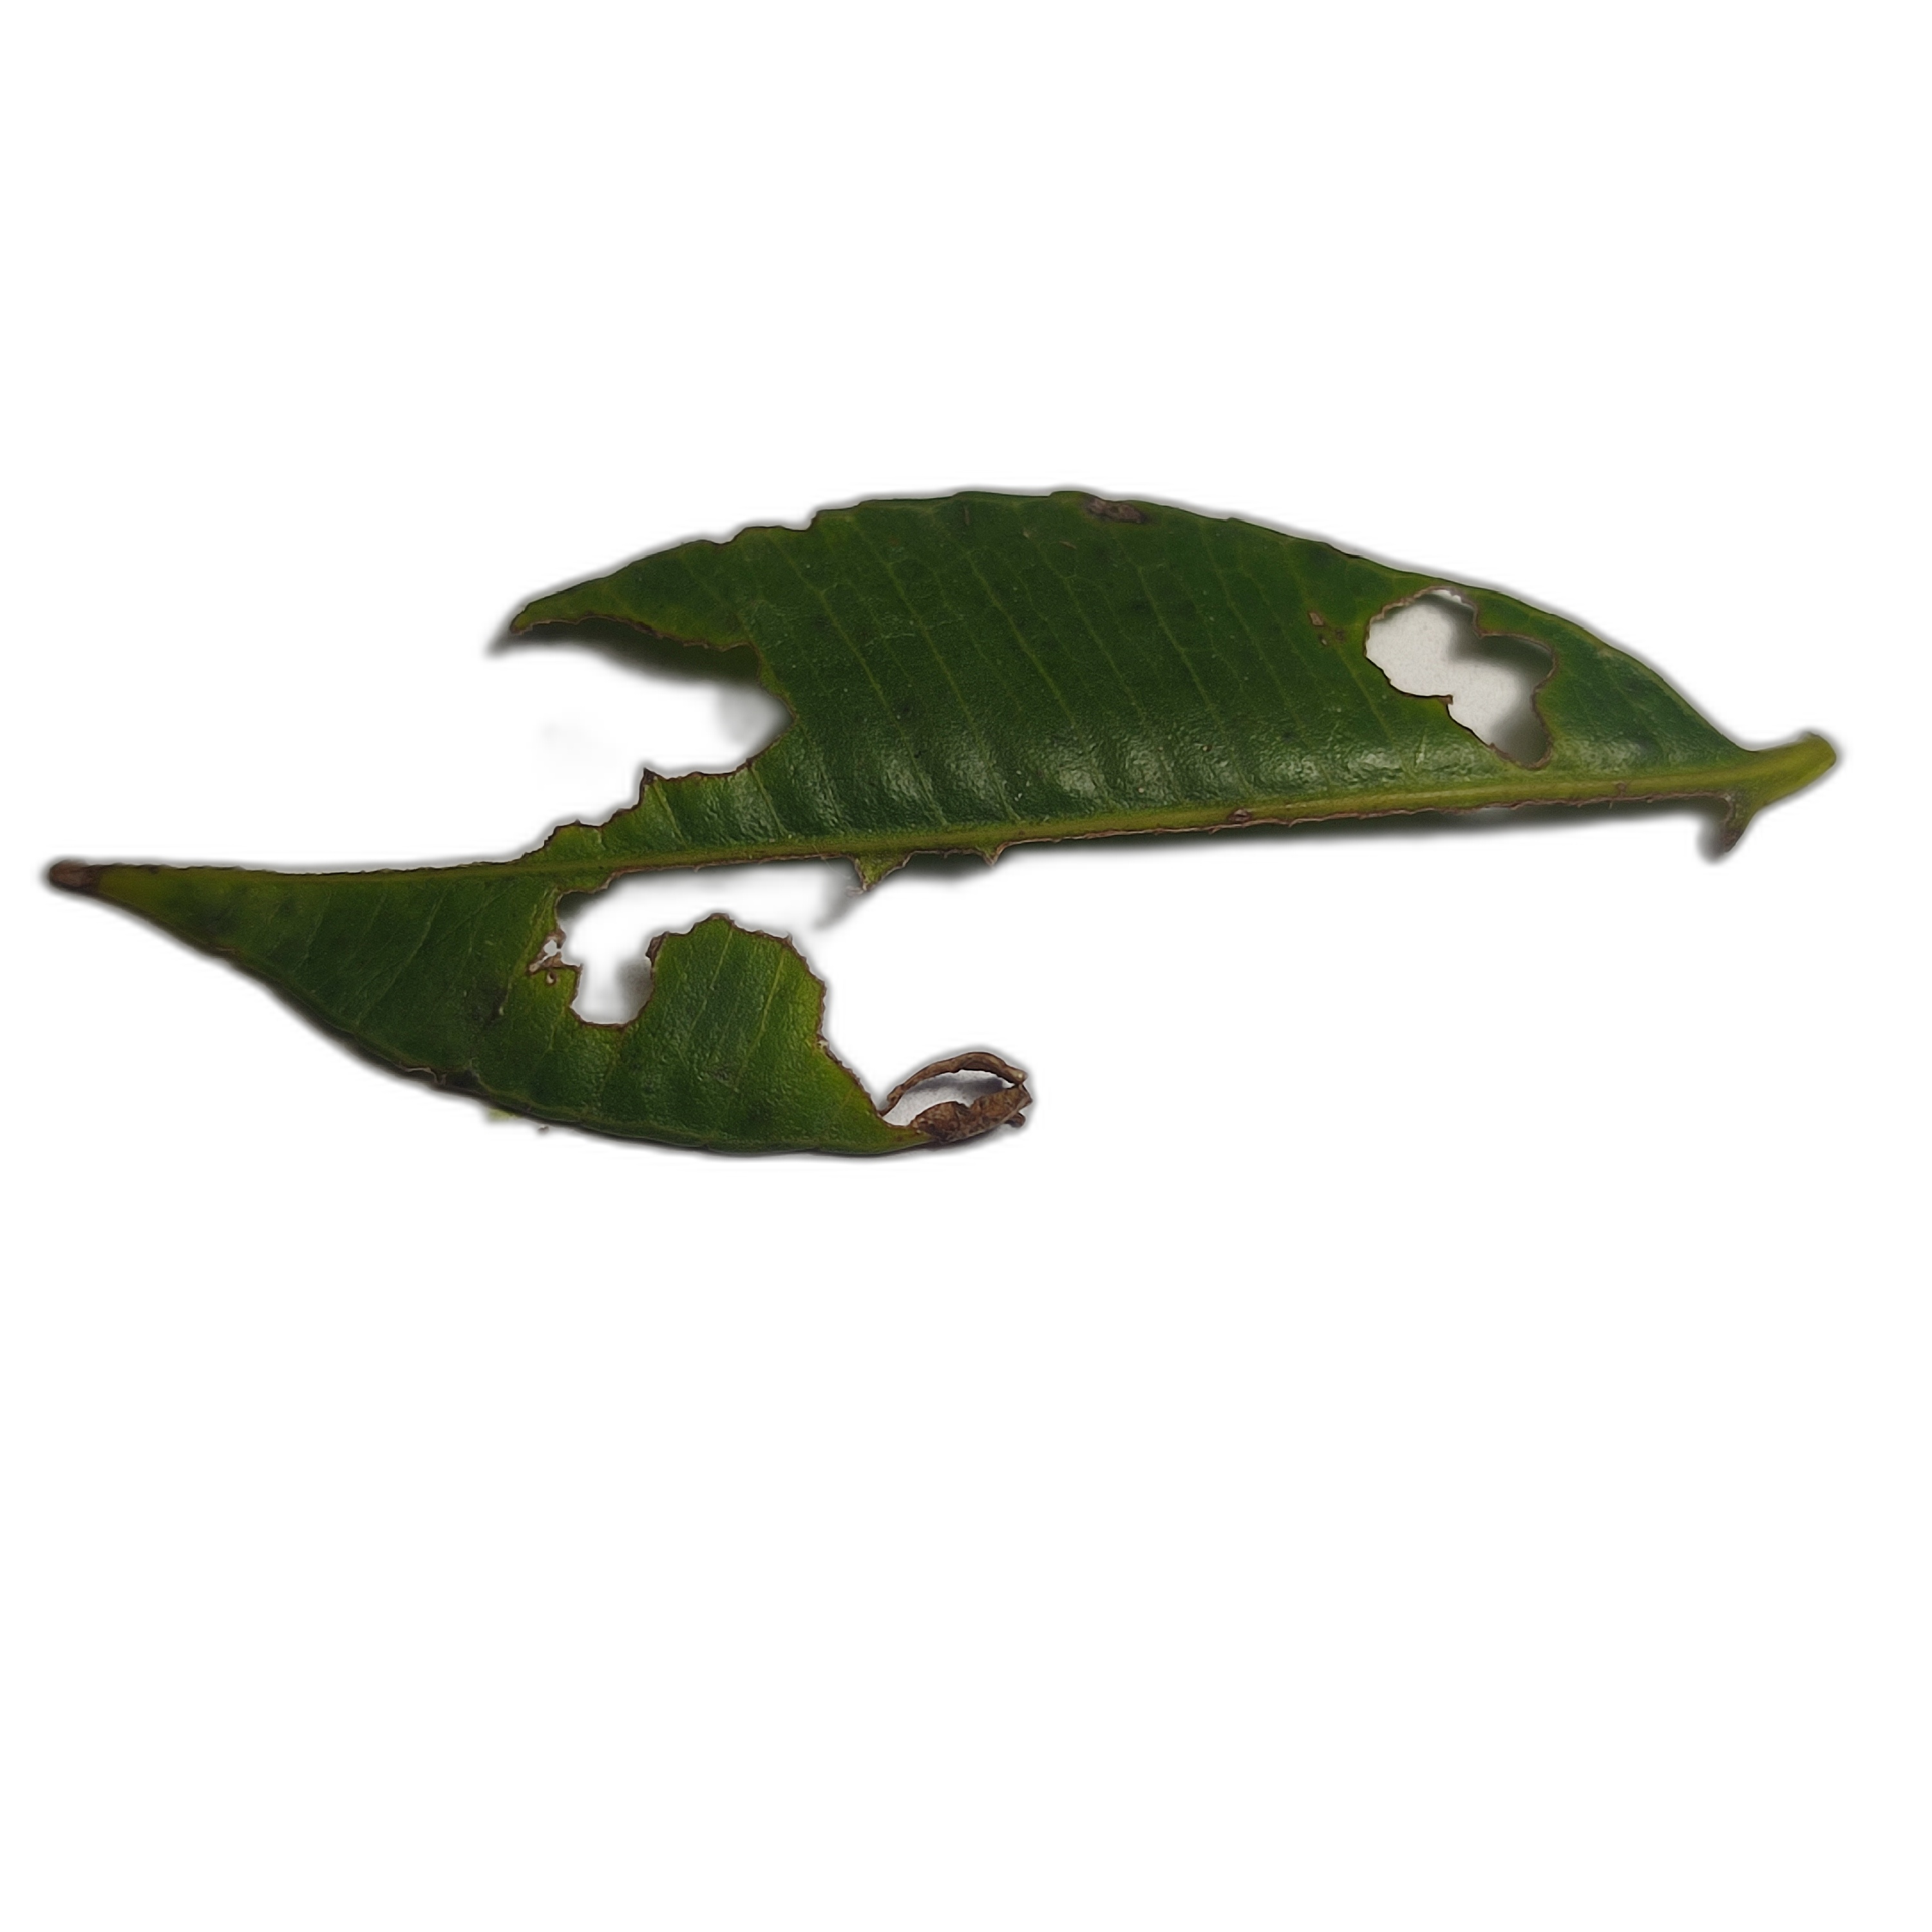
Label: not_healthy